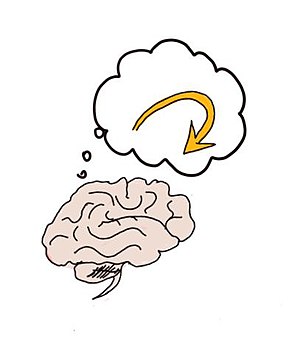
Metakognition
Metakognition
Metakognition. At tænke på det at tænke. Det vil sige tanker og viden om egne psykiske processer.